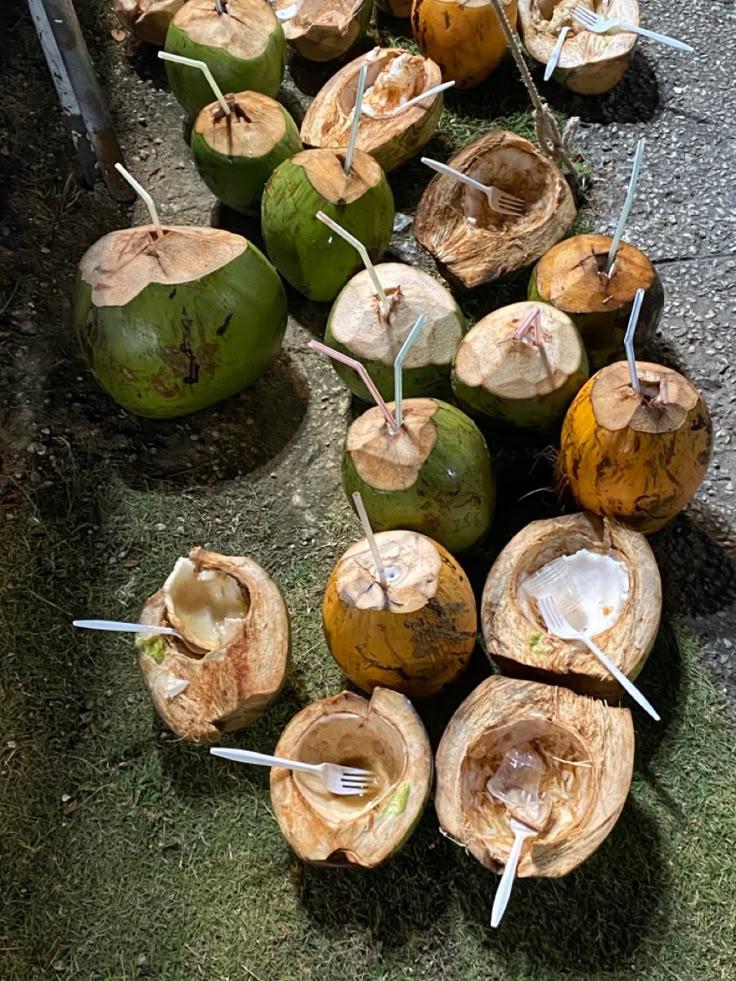
Haya ni madafu iliyo na rangi tofauti tofauti. Kunayo yaliyo na rangi ya kijani kibichi. Mengine yanaonekana  yana rangi ya manjano. Mengine yana mirija juu yake. Mengine yameekwa vijiko na uma.